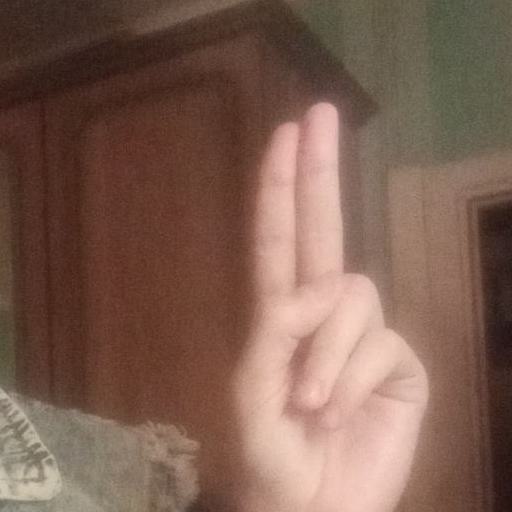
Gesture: two_up